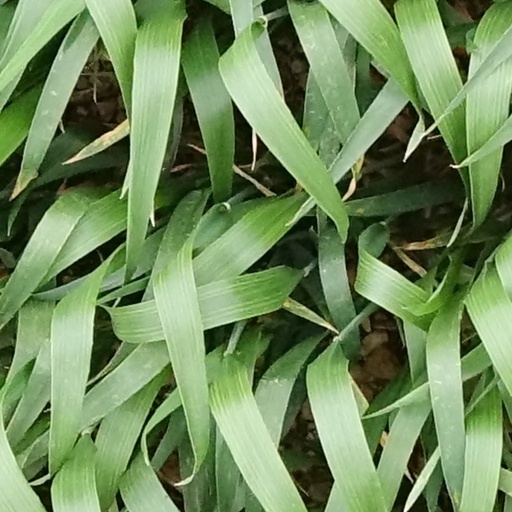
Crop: wheat